Rule of law

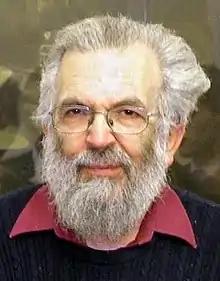
Joseph Raz in February 2009. He stated in a 1977 article that the rule of law requires that "the making of particular laws should be guided by open and relatively stable general rules"

According to Dicey, the rule of law in the United Kingdom has three dominant characteristics: First, the absolute supremacy of regular law – a person is to be judged by a fixed set of rules and punished for breaching only the law, and is not to be subject to "the exercise by persons in authority of wide, arbitrary, or discretionary powers of constraint". Second, the equality of law — "the universal subjection of all classes to one law administered by the ordinary Courts". Third, the fact that, in the United Kingdom, the constitution is the result of the common law, being not the source but the consequence of citizens' rights.